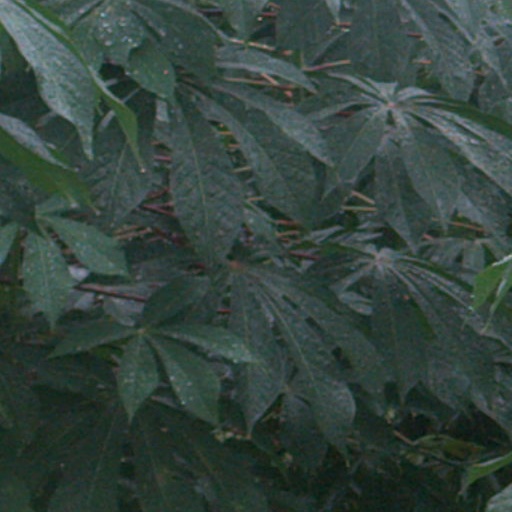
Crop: cassava